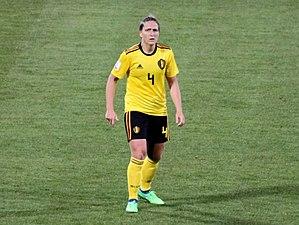
Maud Coutereels est une joueuse de football belge née le 21 mai 1986 à Sambreville qui joue actuellement au LOSC. Auparavant, elle a passé treize années au Standard de Liège, a passé trois saisons au LOSC et est revenue une saison au Standard avant de retourner dans le club lillois.